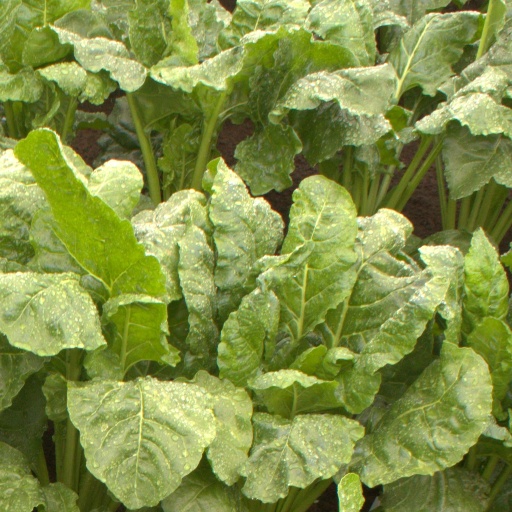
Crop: sugar beet